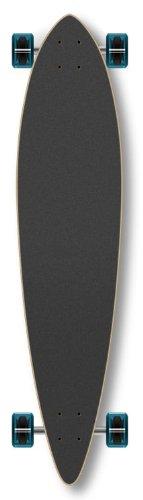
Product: Yocaher Beach Series Complete Pintail Skateboards Longboard Cruiser w/Black Widow Premium 80A Grip Tape Aluminum Truck ABEC7 Bearing 70mm Skateboard Wheels
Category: Sports & Outdoors | Outdoor Recreation | Skates, Skateboards & Scooters | Skateboarding | Standard Skateboards & Longboards | Longboards
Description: Size: 40" X 9" Or 38" X 9".
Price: $61.59 $ 61 . 59
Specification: Product Dimensions:         40 x 9 x 5 inches    |Shipping Weight: 7.3 pounds (View shipping rates and policies)|Domestic Shipping: Item can be shipped within U.S.|International Shipping: This item is not eligible for international shipping.  Learn More|ASIN: B004WKHMHI|Item model number: 01060P-Wave-40"|    #1483    in Skateboarding Equipment